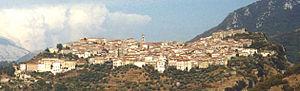
Laurino est une commune italienne de la province de Salerne dans la région Campanie en Italie.